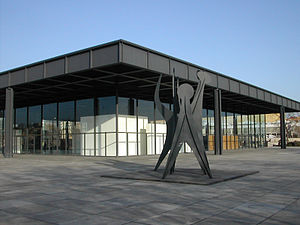
Neue Nationalgalerie
Det Neue Nationalgalerie er et museum for moderne kunst i Berlin, beliggende i Kulturforum i Tiergarten. Museet beskæftiger sig primært med kunst fra det 20. århundrede. Det er en del af Nationalgalerie i Berlins Statsmuseer. Museumsbygningen og skulpturhaven er udført af Ludwig Mies van der Rohe og åbnede i 1968.